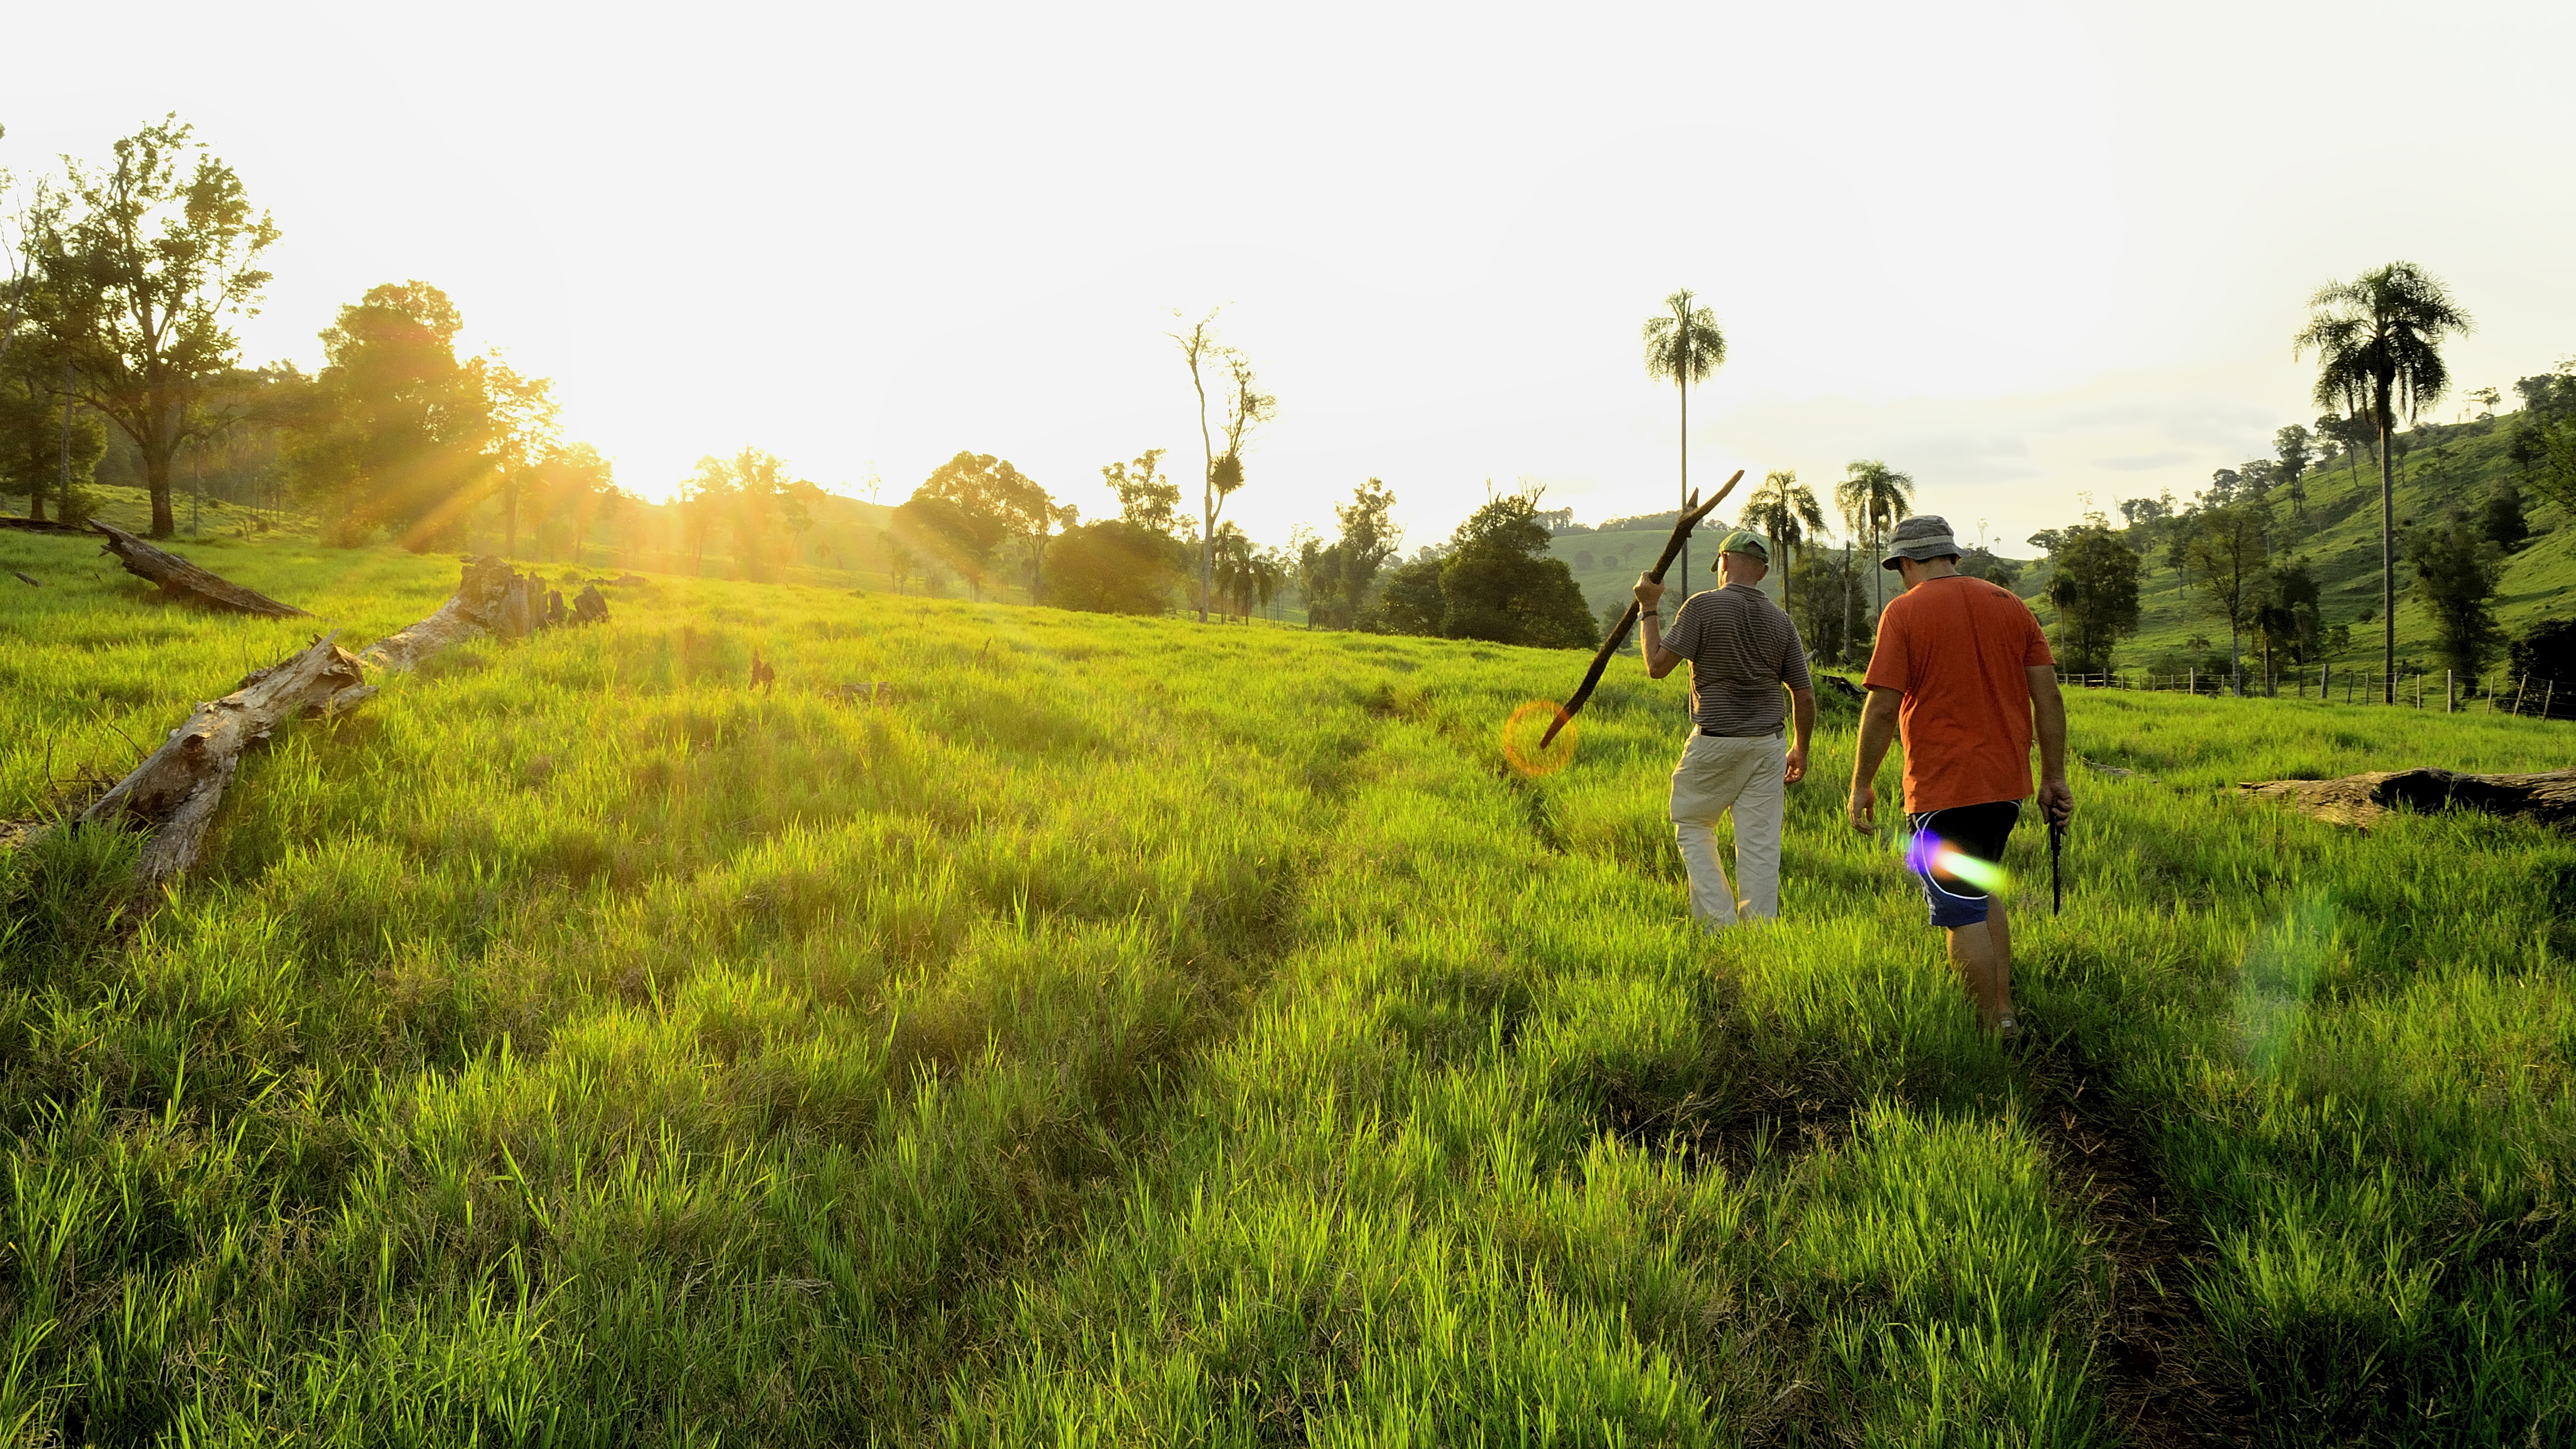
landscape, tree, nature, grass, wilderness, walking, mountain, plant, field, lawn, meadow, prairie, sunlight, morning, hill, flower, green, pasture, autumn, agriculture, grassland, naturaleza, cielo, campo, arboles, sol, verde, potrero, vacas, tarde, misiones, habitat, rural area, paddy field, natural environment, grass family